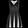
Label: Dress